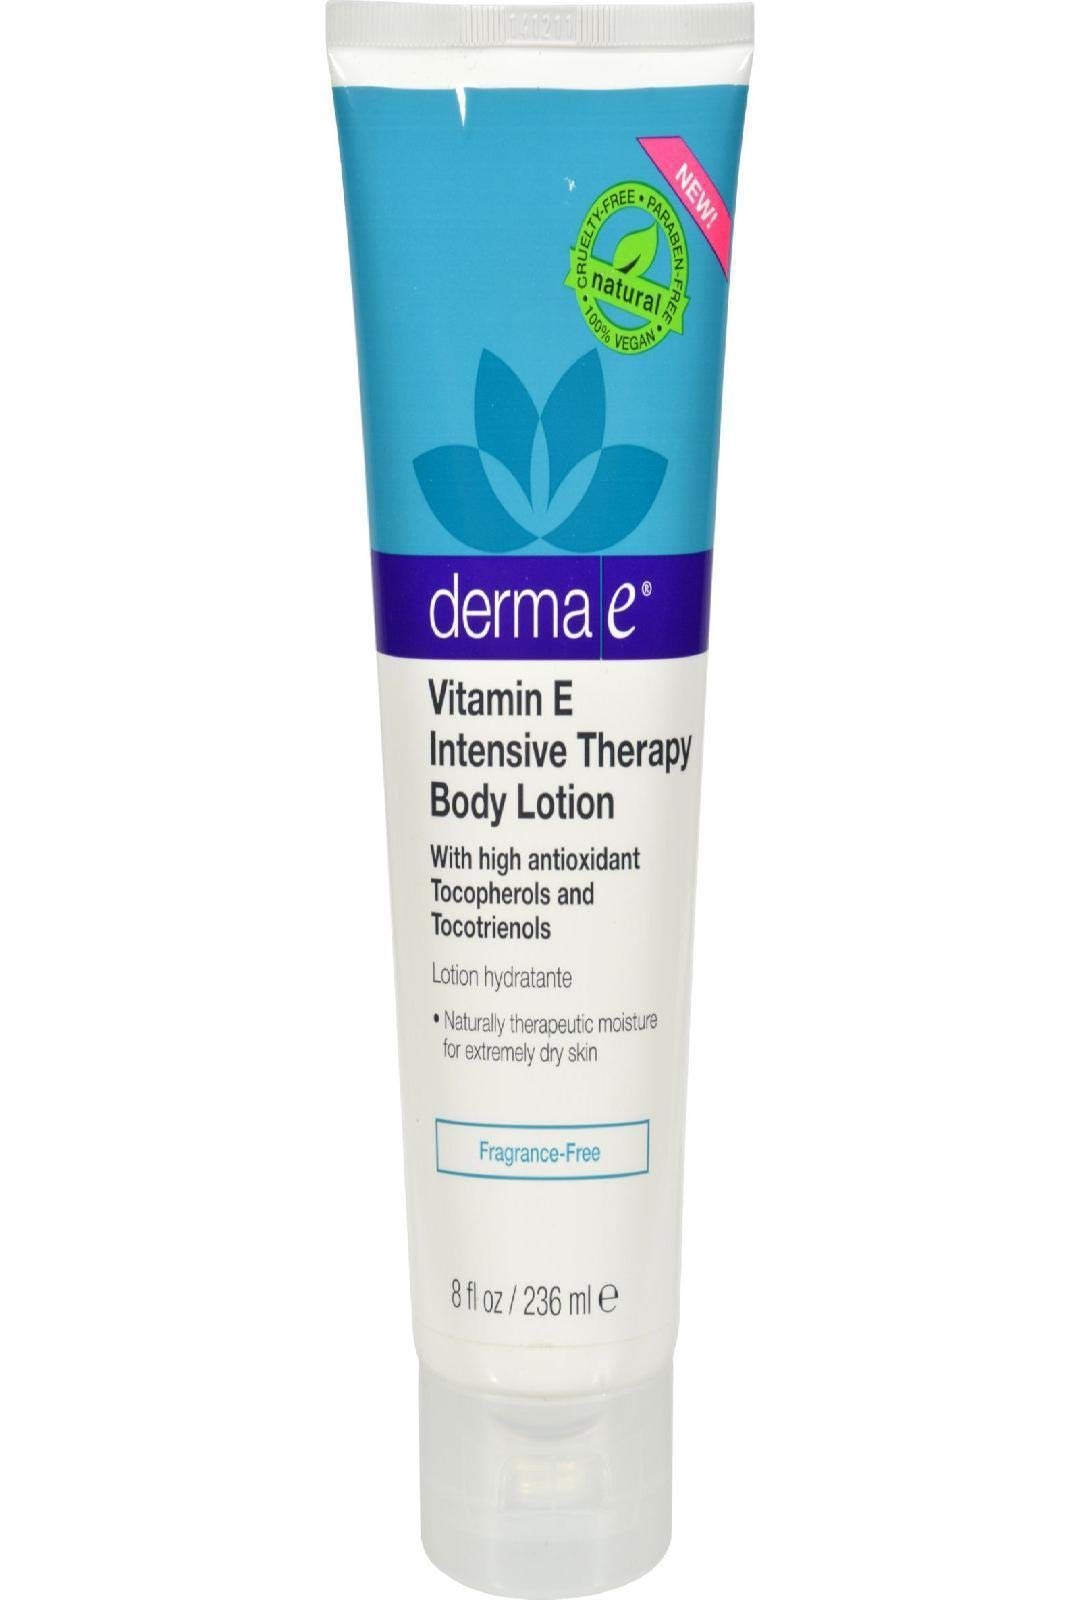
Item Name: LOTION BODY VIT E FRAGFRE
Bullet Point: Great Product
Value: 1.0
Unit: Ounce

Price: 9.175